Philatelic fakes and forgeries

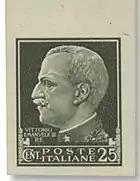
Emanuel-forgery

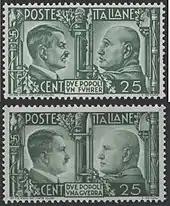
Propaganda forgery of "Michel" Nr. 625 (Italy) (top). The original stamp is at the bottom.

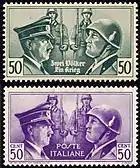
Propaganda forgery of "Michel" Nr. 626 (Italy) (top). The original stamp is at the bottom.

Propaganda forgeries were also produced for Italy, which was allied with Germany in the Second World War. Thus the design of "Michel" No. 625 (Italy) was changed by disfiguring the heads of Hitler respectively Mussolini in a caricature-like manner, so that the impression was created to contrast an "aggressive and grim" looking Hitler with a "baffled and intimidated" looking Mussolini. The Italian text was changed from (translated) "Two peoples, one war" to "Two peoples, one Führer", with the word "Führer" written in German. Also, in the right-hand "Italian part", the cutting and stabbing weapons were depicted heavily worn or damaged. In the left "German part" the sword hilt received the small caricature of a head or face. More subtle was the characterization of German dominance over Italy in the propaganda forgery "Michel" No. 626 (Italy), 50 Centesimi. The stamp, which was originally issued in a violet shade, was printed in green. The text was changed from "Poste Italiane" to "Two Peoples/One War". Both forgeries were probably produced in autumn 1943. The British Political Warfare Executive (PWE) also produced two propaganda booklets in Italian on which the Italian stamps are depicted. On one of the booklets "Michel" No. 626 (Italy) is shown, but in blue coloring instead of a violet tone. Probably already at the beginning of 1943 the PWE also produced a war forgery of the Italian stamp with the image of King Victor Emanuel III. It is assumed that this was intended to be used to frank the propaganda booklets "Neapolitan letters" from 1943. Both perforated and imperforated specimens of this stamp exist. The forgery differed from the original mainly by the perforation (14 ¾ : 14) instead of 14.